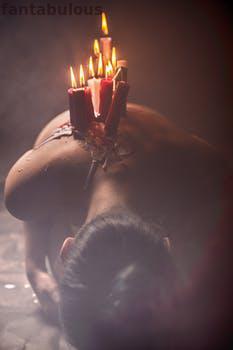
Label: Watermark